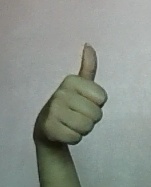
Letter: aleff